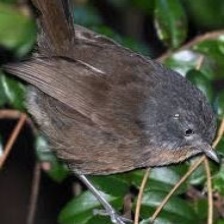
Species: WRENTIT
Scientific name: CHAMAEA FASCIATA